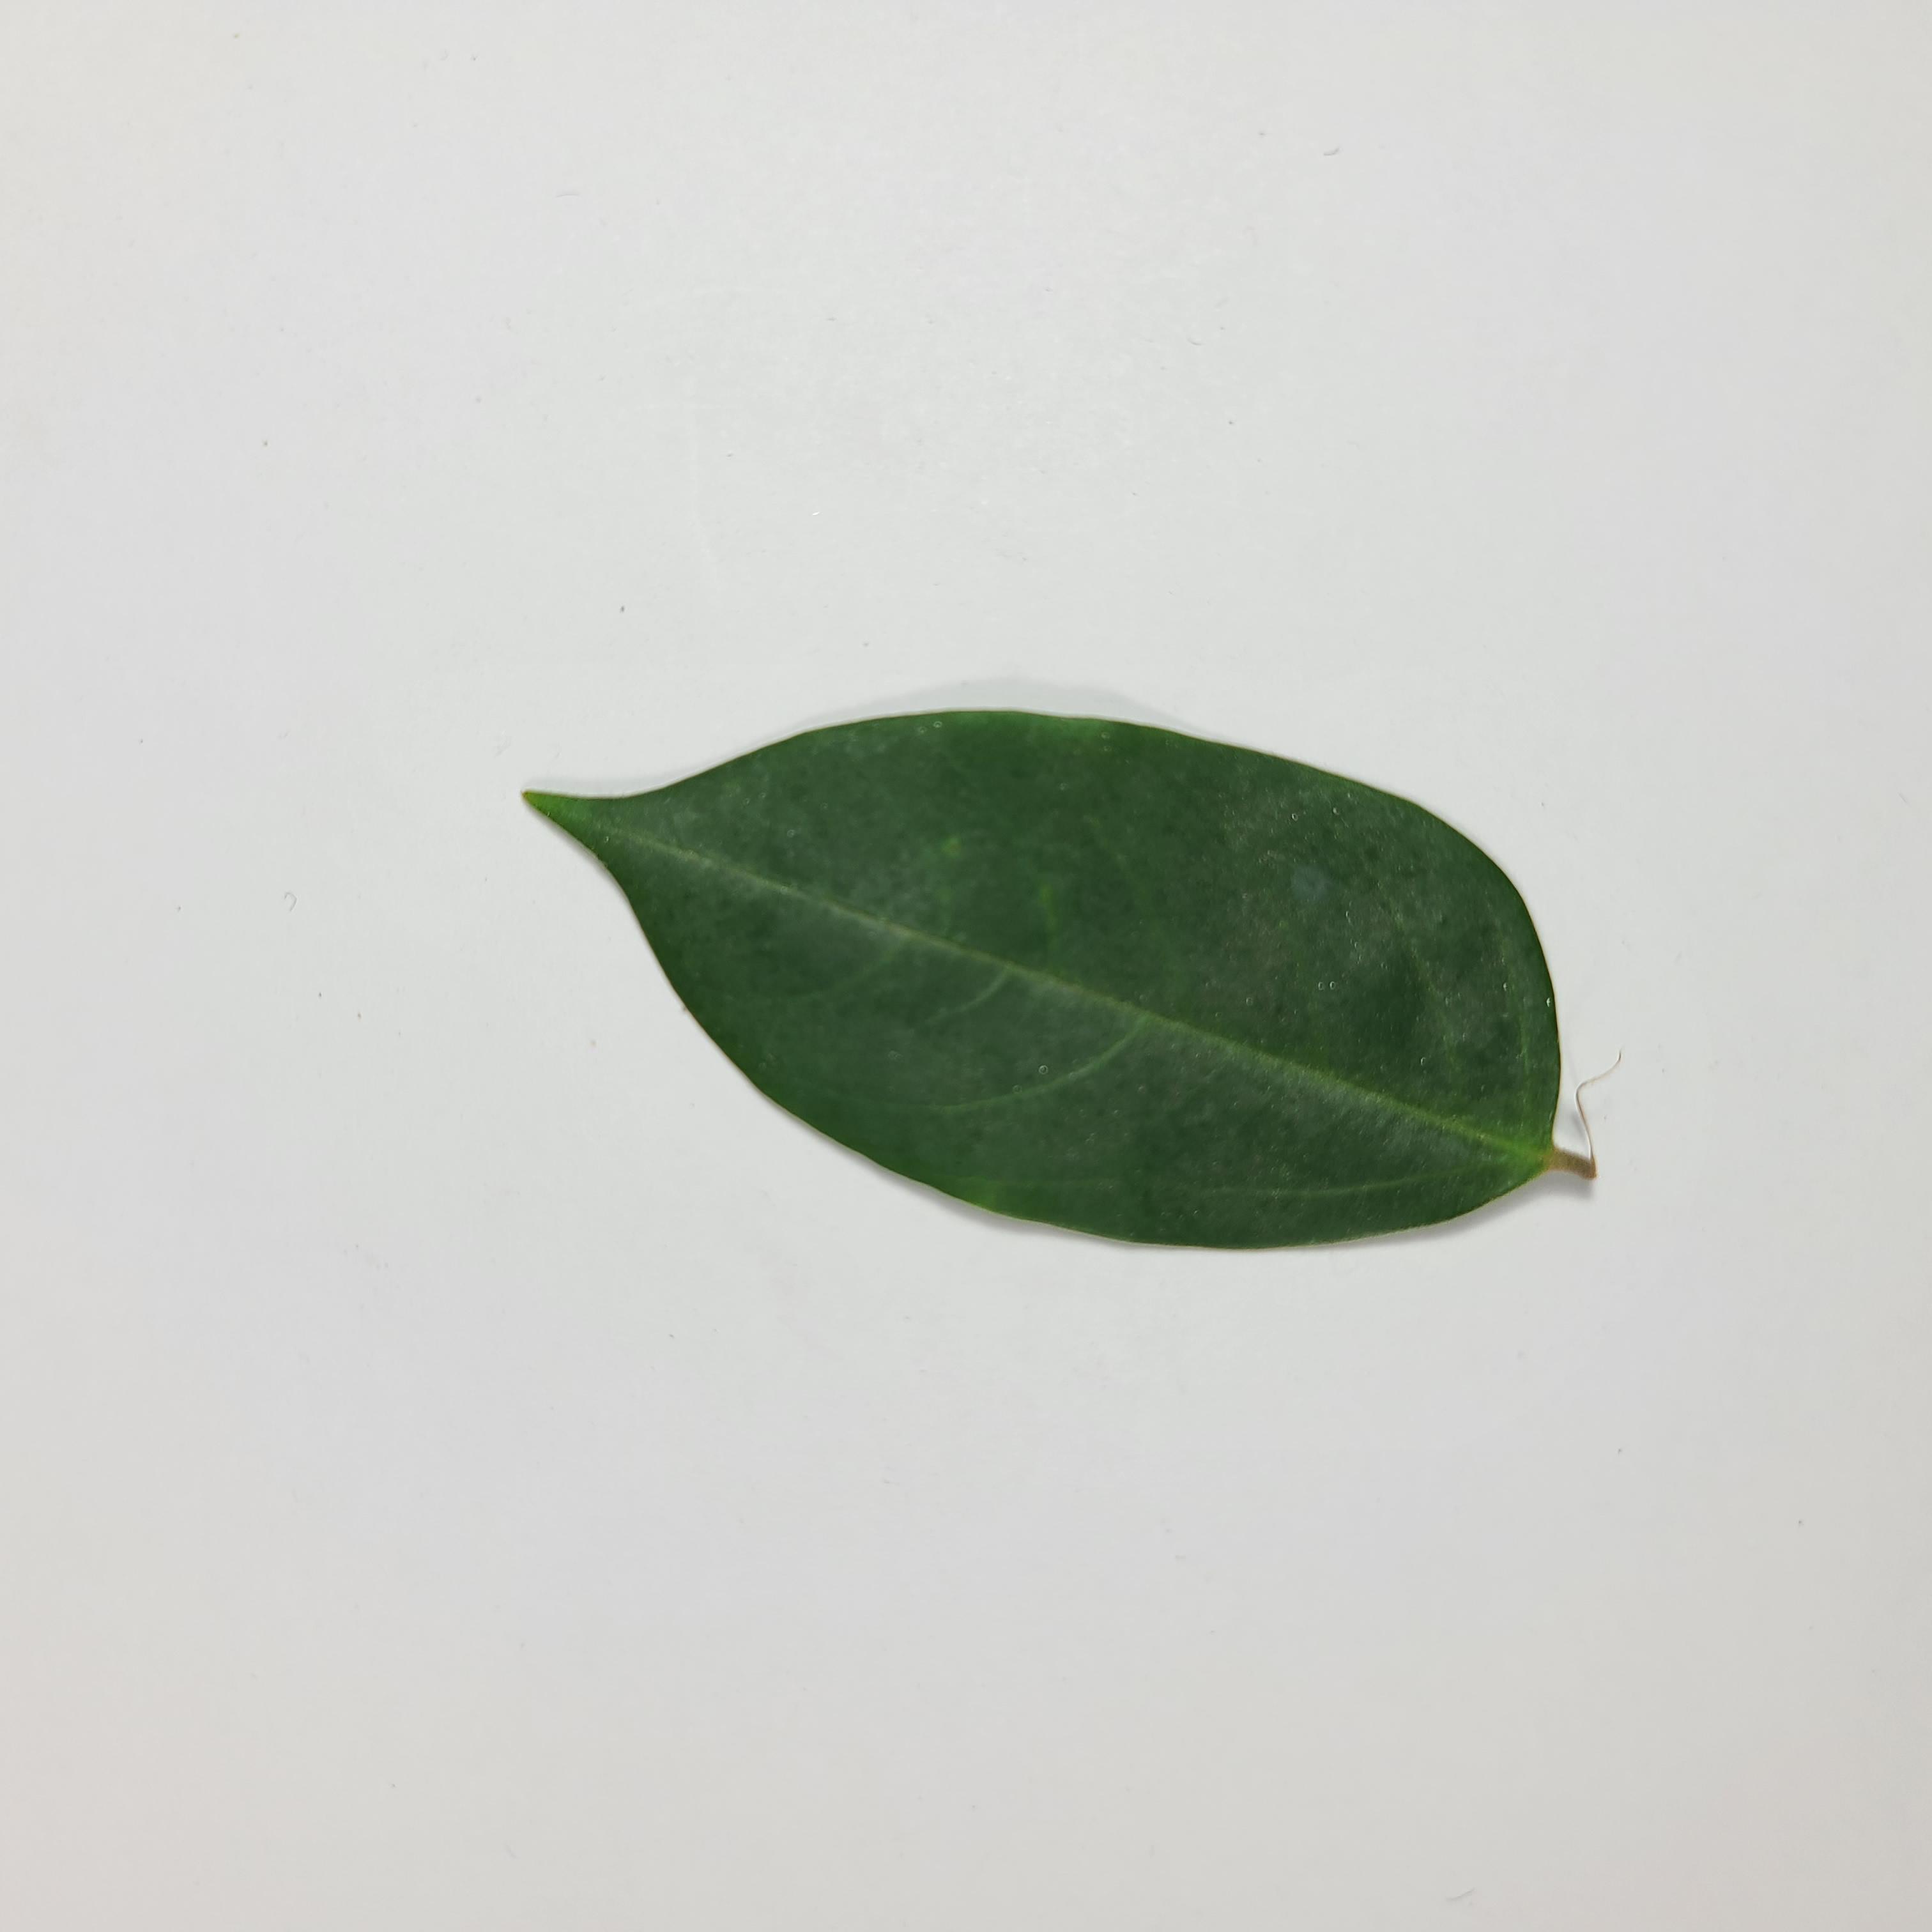
Label: Healthy Leaves